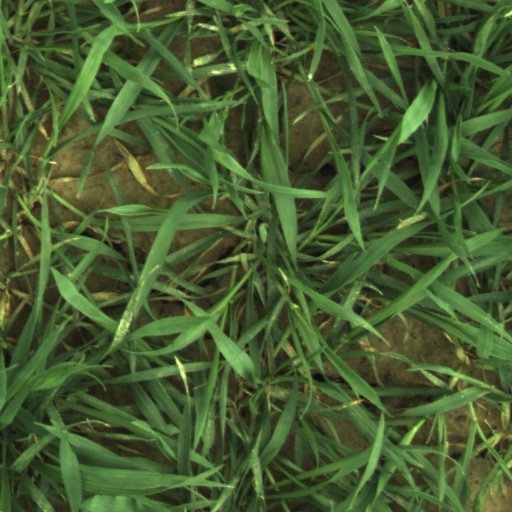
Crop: wheat